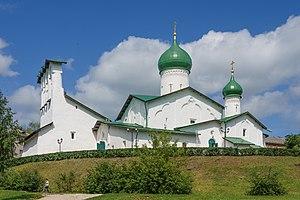
L'église de l'Épiphanie de Zapskovié est une église orthodoxe de Pskov en Russie située dans le quartier de Zapskovié sur la rive droite de la Pskova. C'est un monument historique protégé depuis 1960.
Iouri Spegalsky est un architecte russe réputé, restaurateur, artiste et connaisseur en matière d'architecture de la ville de Pskov.